Romeo and Juliet (2013 Broadway play)

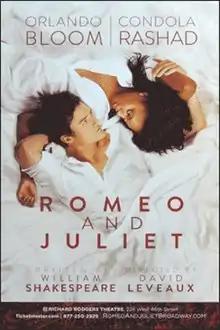
Poster of the 2013 Broadway theatre production

Romeo and Juliet is a filmed performance of the 2013 Broadway theatrical production of William Shakespeare's "Romeo and Juliet" starring Orlando Bloom and Condola Rashād which was produced as a 2014 film by BroadwayHD and Fathom Events.